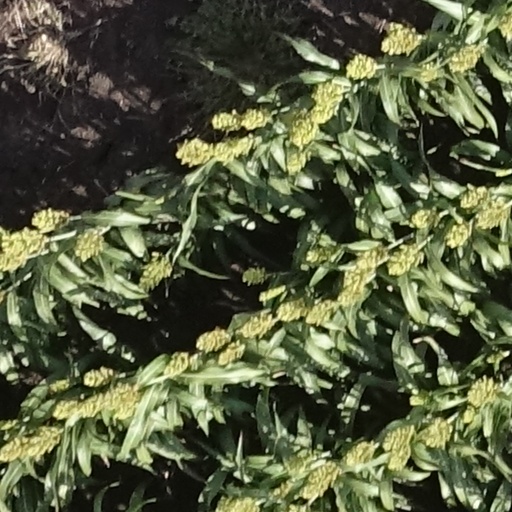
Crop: sorghum